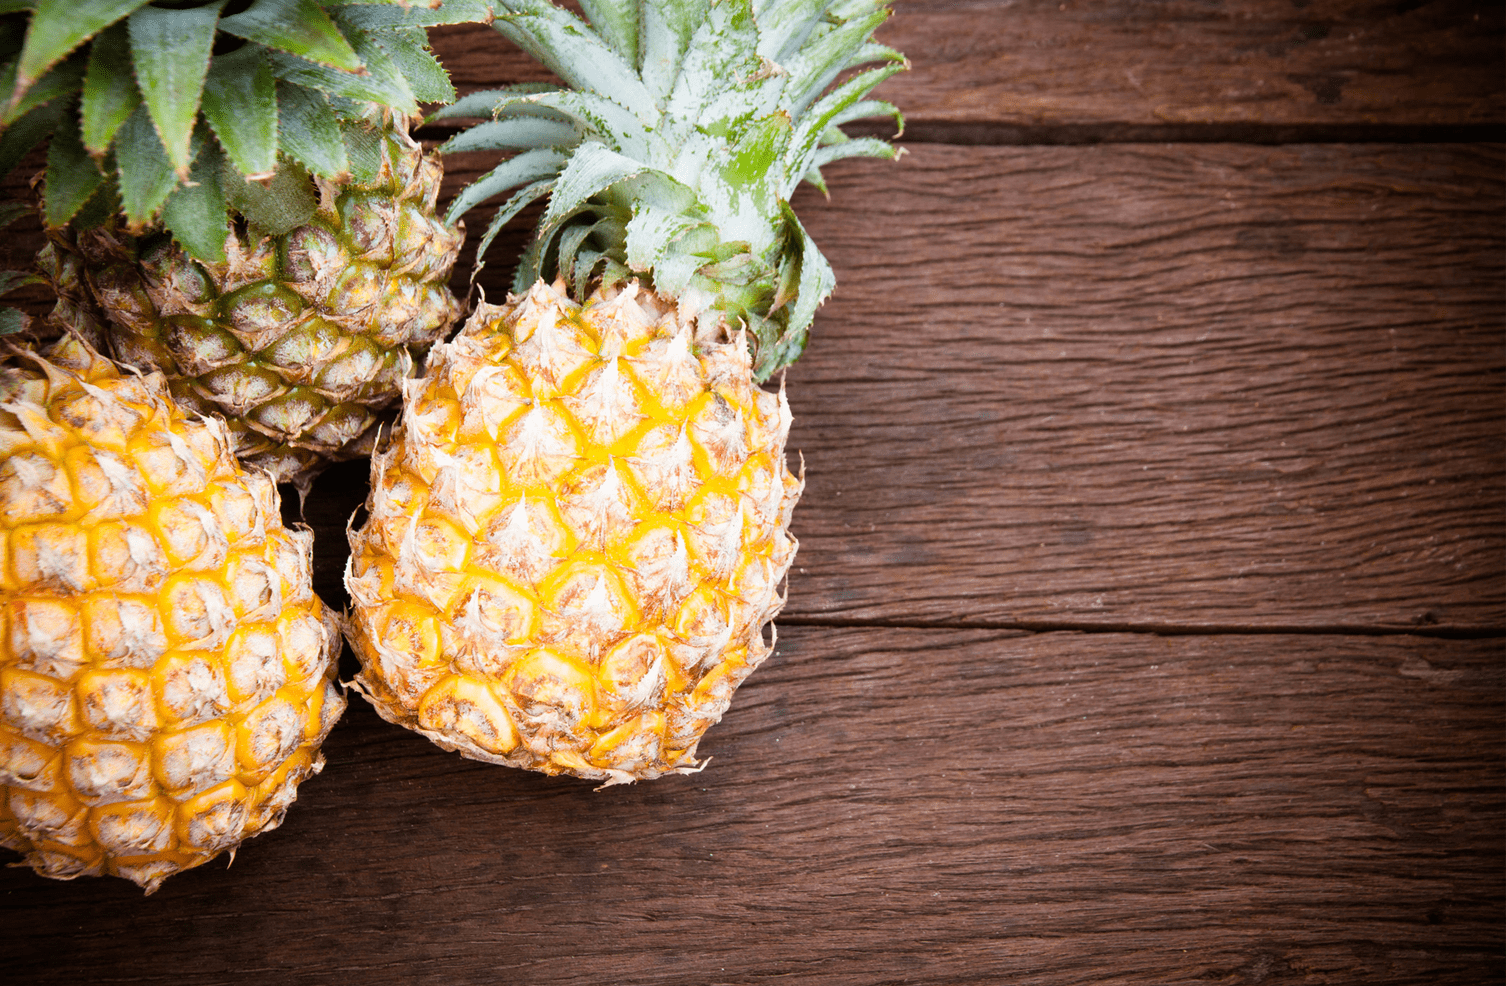
Label: Pineapple